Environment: lab
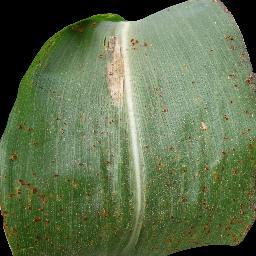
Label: common_rust